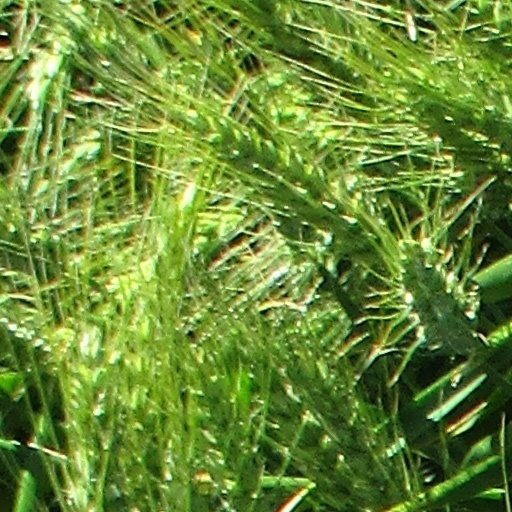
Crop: wheat